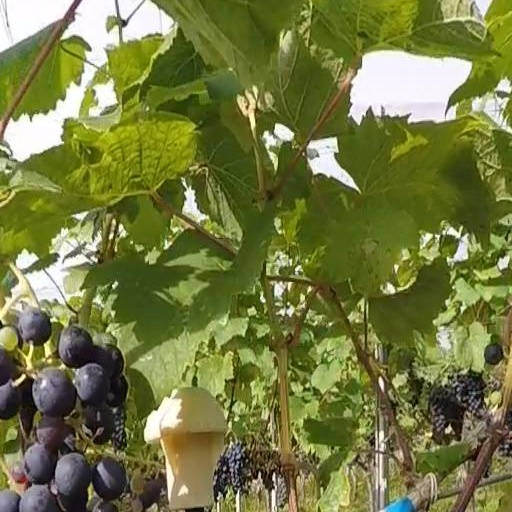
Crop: grape